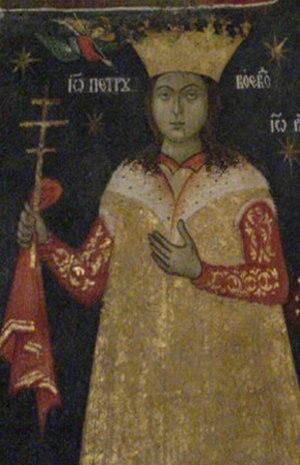
Petru Iᵉʳ cel Tânăr est prince de Valachie de 1559 à 1568.